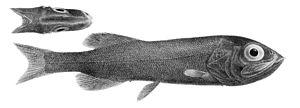
Les Platytroctidae sont une famille de petits poissons abyssaux de l'ordre des Osmeriformes.